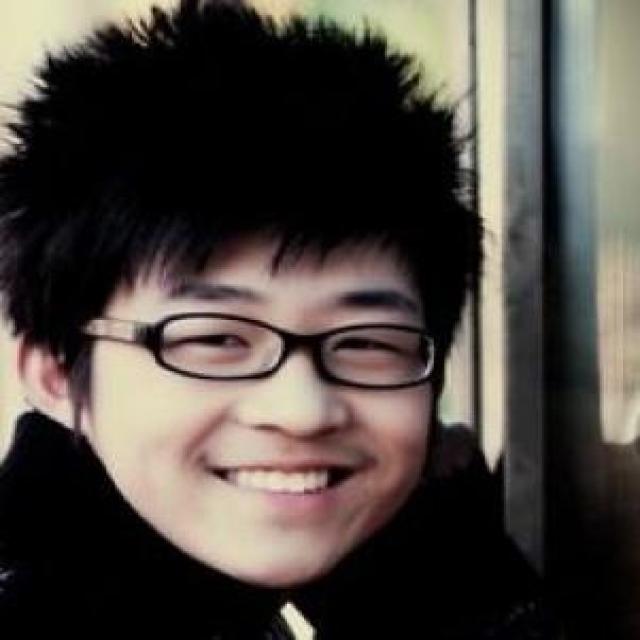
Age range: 13-20